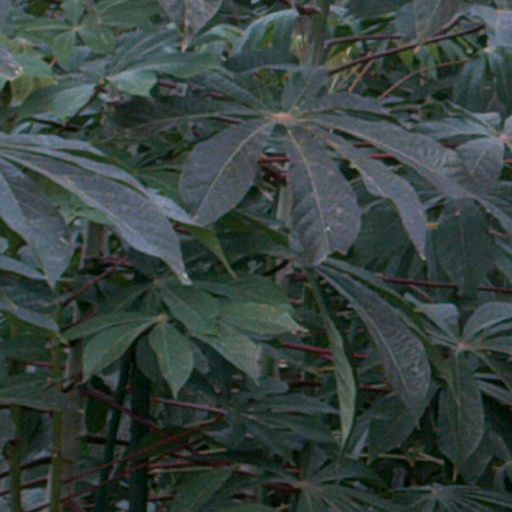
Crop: cassava